Trinity Area School District

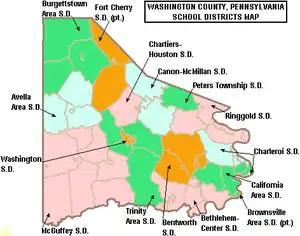

Trinity Area School District is a public school district located outside the city of Washington in southwestern Pennsylvania. It serves the Pittsburgh exurbs of Canton Township, South Strabane Township, and North Franklin Township, as well as rural Amwell Township. Trinity Area encompasses approximately . According to 2000 federal census data, it serves a resident population of 25,591. By 2010, the district's population increased to 26,072 people. The educational attainment levels for the Trinity Area School District population (25 years old and over) were 88% high school graduates and 22.8% college graduates. Trinity Area School District is one of the 500 public school districts of Pennsylvania and one of 15 public school districts operating in Washington County.